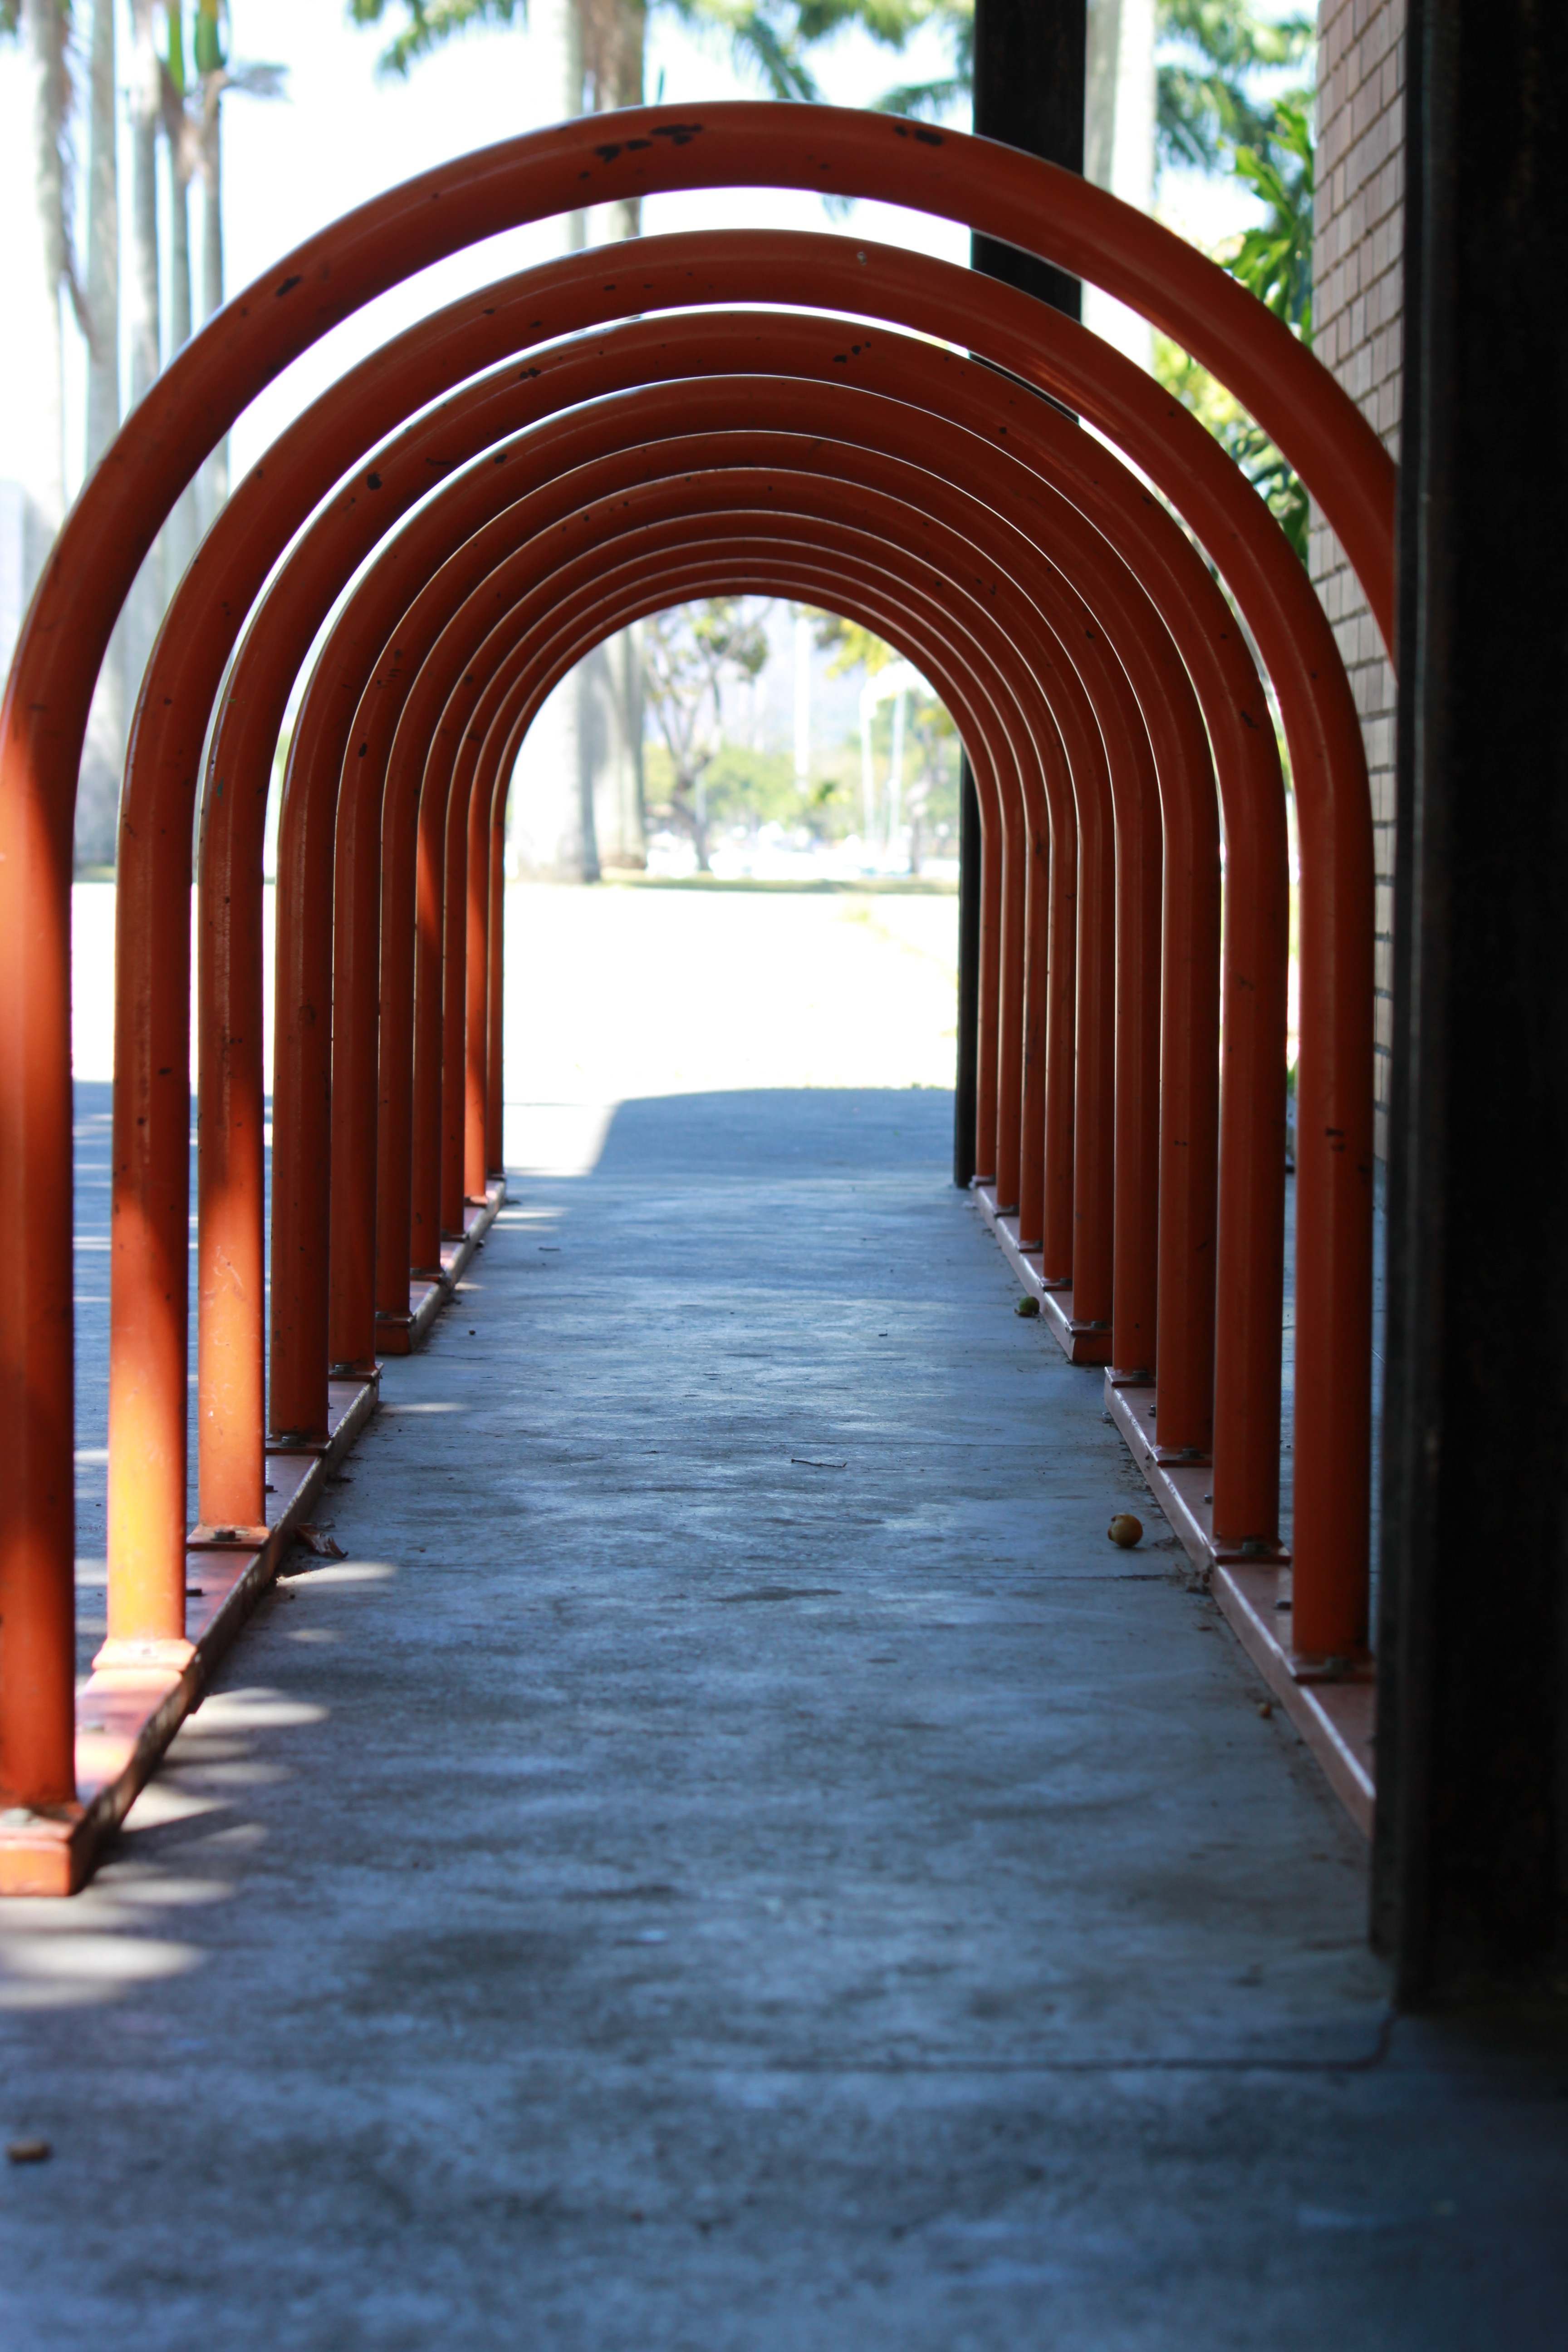
architecture, bike, tunnel, arch, red, hall, color, aisle, sculpture, symmetry, estate